Subaru Legacy

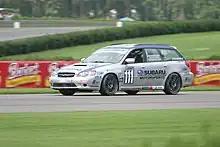
Subaru Legacy GT Wagon

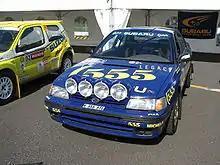
Subaru Legacy RS Turbo

The Legacy was campaigned by the Subaru World Rally Team in the World Rally Championship and British Rally Championship, with the help of Prodrive, beginning in 1990. It wasn't considered a truly competitive model at first, but showed promise under the command of Markku Alen, who in 1991 managed a third-place finish at the Swedish Rally. 1992 debuted the combination of experienced Group B, Pikes Peak International Hillclimb, and WRC driver Ari Vatanen, paired with the up-and-coming Scottish driver Colin McRae for Subaru's WRC effort. Two second-place finishes, one by each driver, strengthened the commitment of Subaru to the World Rally Championship, the Legacy, and their drivers. The Legacy's primary competitor, with a turbocharged engine and AWD, was the Mitsubishi Galant VR-4.